Olona

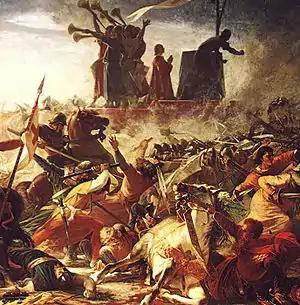
The defence of the Carroccio during the battle of Legnano (1176) by Amos Cassioli (1832–1891)

The road built by the ancient Romans along the river kept its strategic importance even in the Middle Ages. This transit route always came from the Valle Olona connecting Milan to the northwest of Lombardy. The Olona river maintained its strategic importance for another reason over the centuries: the river was a precious source of provisioning due to the presence, along its course, of numerous water mills. The latter continued to be strategic even in the following centuries thanks to their use for agricultural purposes. In fact, the ground wheat in these mills provided food for tens of thousands of inhabitants.